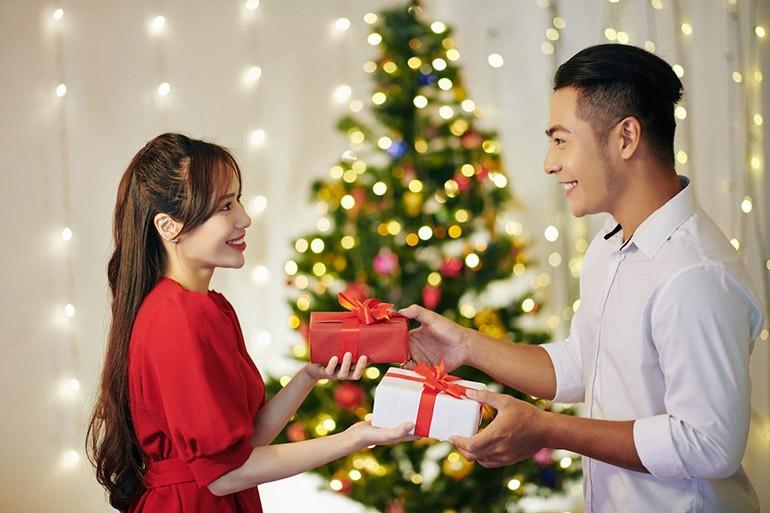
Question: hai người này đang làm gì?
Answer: đang trao quà cho nhau